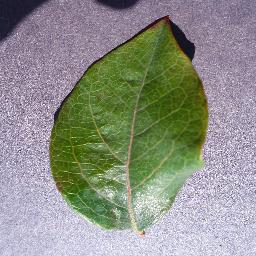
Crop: blueberry
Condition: healthy